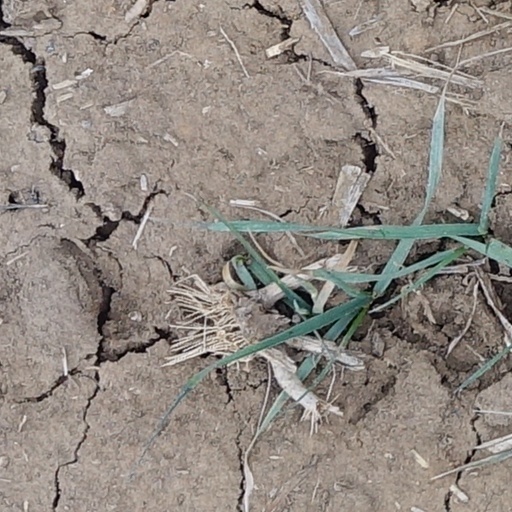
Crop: wheat